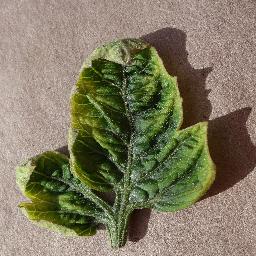
Label: Tomato___Tomato_Yellow_Leaf_Curl_Virus